Relationships among probability distributions

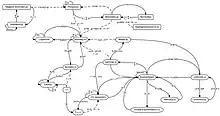
Relationships among some of univariate probability distributions are illustrated with connected lines. dashed lines means approximate relationship. more info:

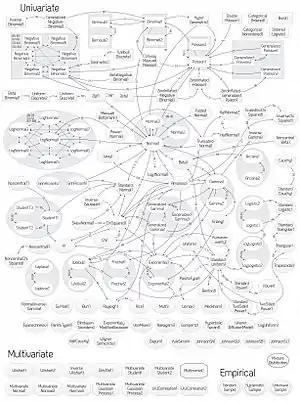
Relationships between univariate probability distributions in ProbOnto.

In probability theory and statistics, there are several relationships among probability distributions. These relations can be categorized in the following groups: